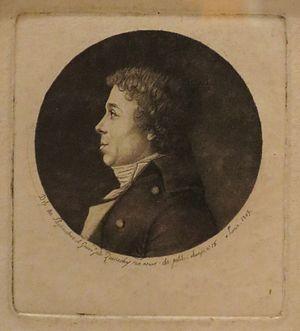
Edme Quenedey des Riceys, né le 17 décembre 1756, au Ricey-Haut et mort le 16 février 1830, à Paris, est un peintre et graveur français.